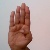
The image shows a hand gesture representing the letter 'B' in Indian Sign Language.